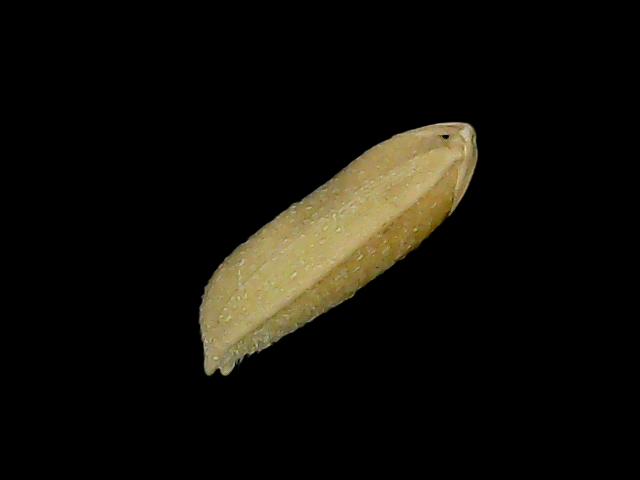
Rice variety: Bd85